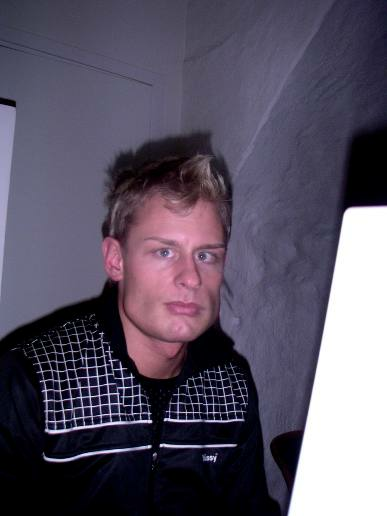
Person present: Yes